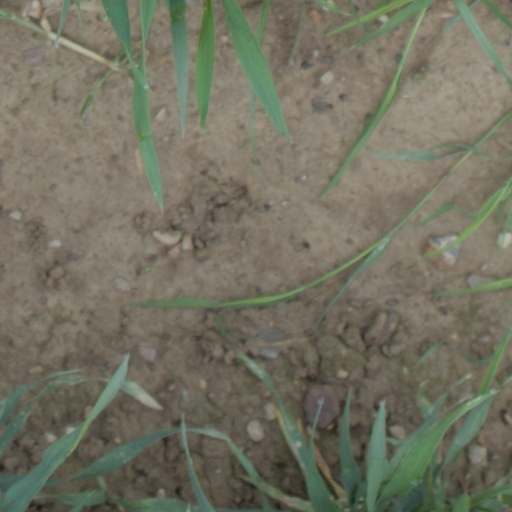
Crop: wheat